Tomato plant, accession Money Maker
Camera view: bottom (45 deg); turntable rotation: 0 degrees
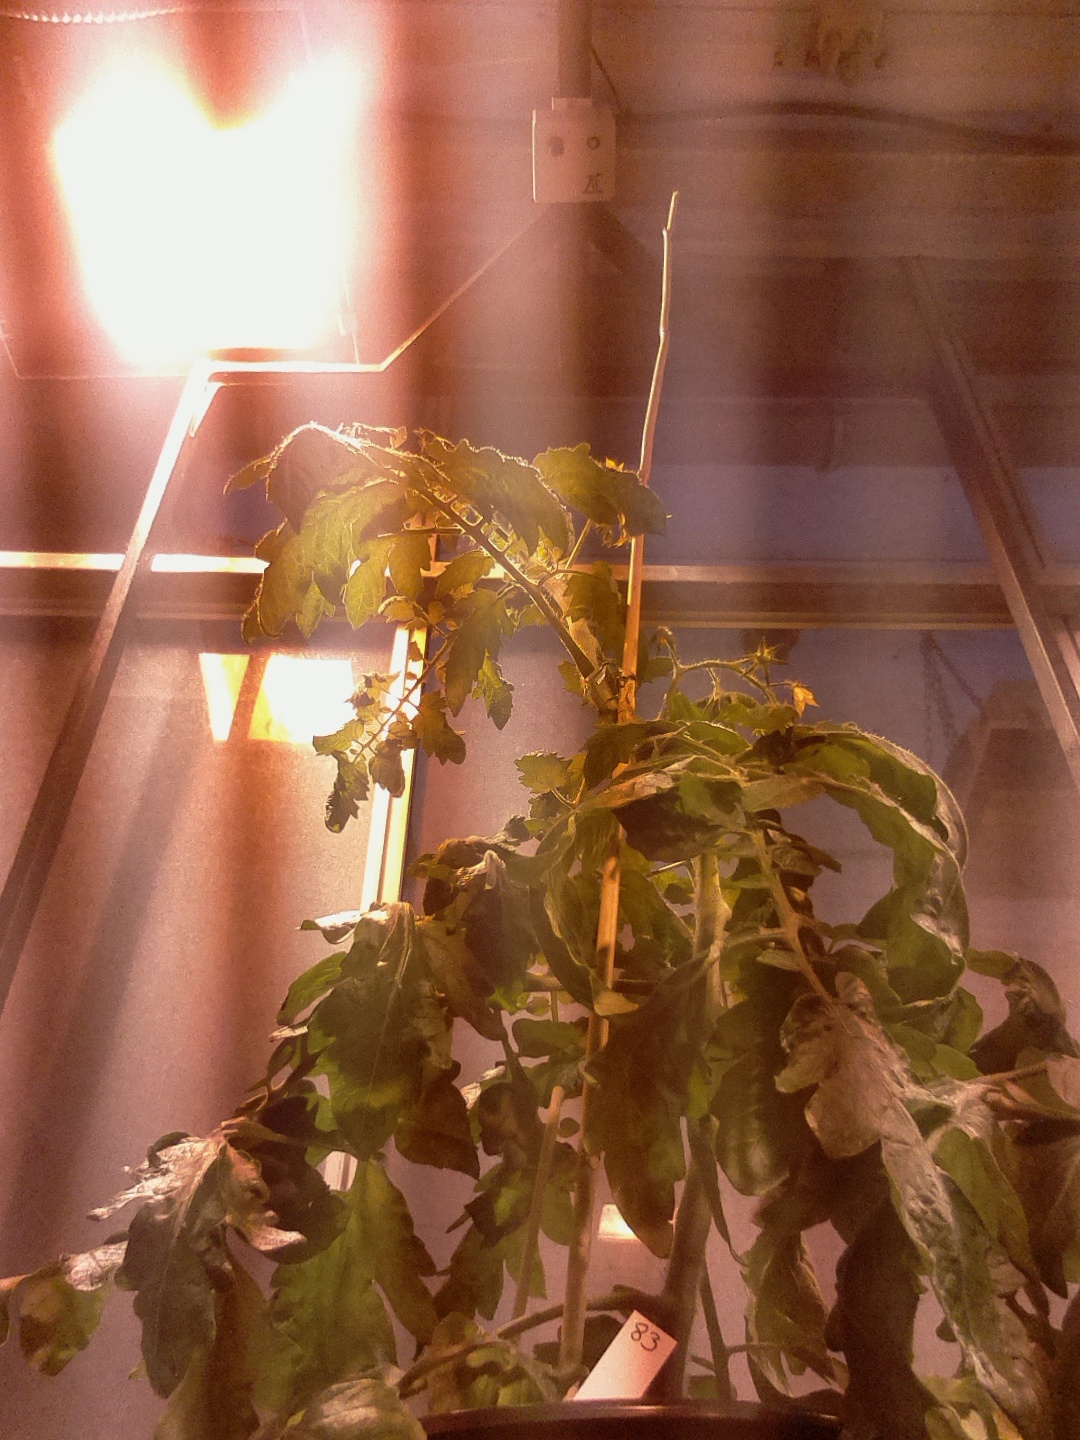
BBCH growth stage 69: End of flowering, 90%-100% of flowers open, more petals falling